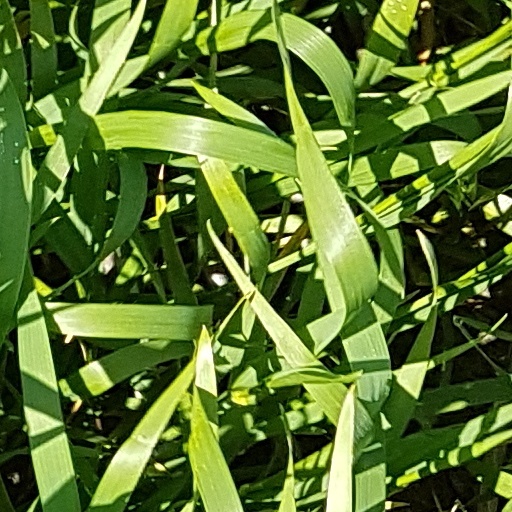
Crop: wheat